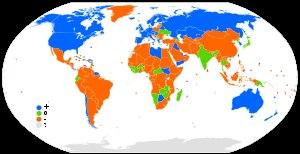
L'immigration désigne l'entrée, dans un pays ou une aire géographique donnée, de personnes étrangères qui y viennent pour un long séjour ou pour s'y installer. Le mot immigration vient du latin in-migrare qui signifie « rentrer dans un lieu ». Elle correspond, vue du côté du pays de départ, à l'émigration. En marge de ce phénomène existe celui de la double nationalité et du nomadisme. La notion d’immigré repose sur les déclarations de lieu de naissance et de nationalité.
Une migration humaine est un déplacement du lieu de vie d’individus. C'est un phénomène probablement aussi ancien que l’humanité. Les statistiques officielles évaluent entre 185 et 192 millions le nombre de migrants internationaux pour les années 2000, pour les personnes ayant quitté leur pays pour vivre et se fixer dans un autre pays pour au moins un an. Ce nombre augmente de 2 % par an. Il mesure un stock et comprend la migration volontaire et la migration forcée. Les migrations internes aux pays sont également en augmentation, mais on parle alors plutôt de déplacements de populations.
Le solde migratoire est la différence entre le nombre de personnes qui sont entrées dans une zone géographique donnée et le nombre de personnes qui en sont sorties au cours d'une période donnée, c'est-à-dire la différence entre l’immigration et l’émigration. Ce concept est indépendant de la nationalité. Il est positif lorsque les immigrants sont plus nombreux que les émigrants et négatif lorsque c'est l'inverse.